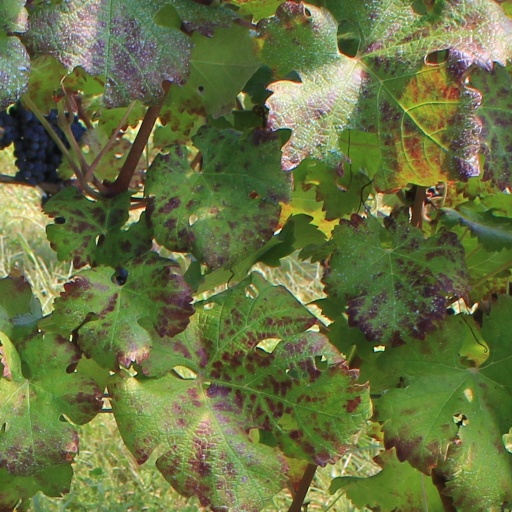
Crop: grape